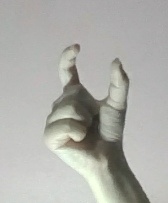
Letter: nun